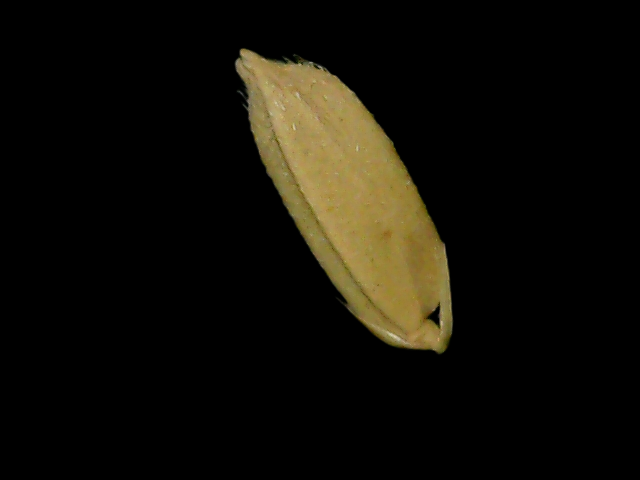
Rice variety: Bd76